Battle of Moscow (1612)

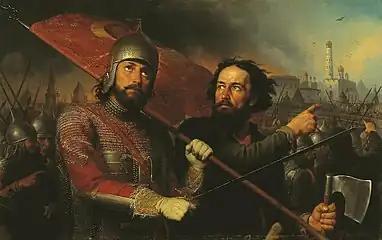
"Minin" "and Pozharsky" by Mikhail Scotti

On September 1, 1612, Polish–Lithuanian forces unsuccessfully tried to break the siege of the Moscow Kremlin, and rescue the Commonwealth garrison under Mikołaj Struś which was present there. To achieve this, they attacked from the west, towards the suburbs of Moscow. Polish hussars, backed by Polish, Hungarian, and German infantry, managed to break the Russian lines. At the same time, however, the right wing of the Commonwealth forces was exposed, which was immediately noticed by the Don Cossacks (allied with the Russians) of Dmitry Troubetskoy, who awaited the outcome of the battle on the other bank of the Moscow River. Part of their cavalry attacked together with forces Pozharsky sent to Trubetskoy’s aid beforehand, managing to disperse the Polish–Lithuanian forces. At the same time, the Commonwealth units in the Kremlin tried to attack the Russian positions, but also failed. On this day, both sides lost some 1,000 men.